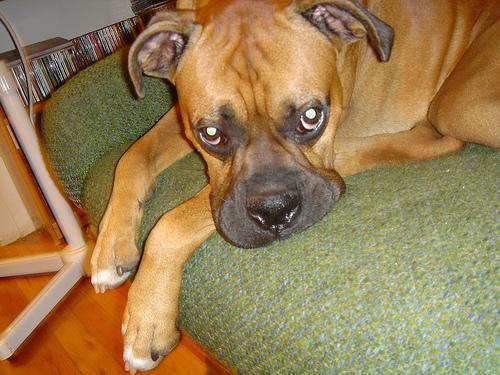
boxer